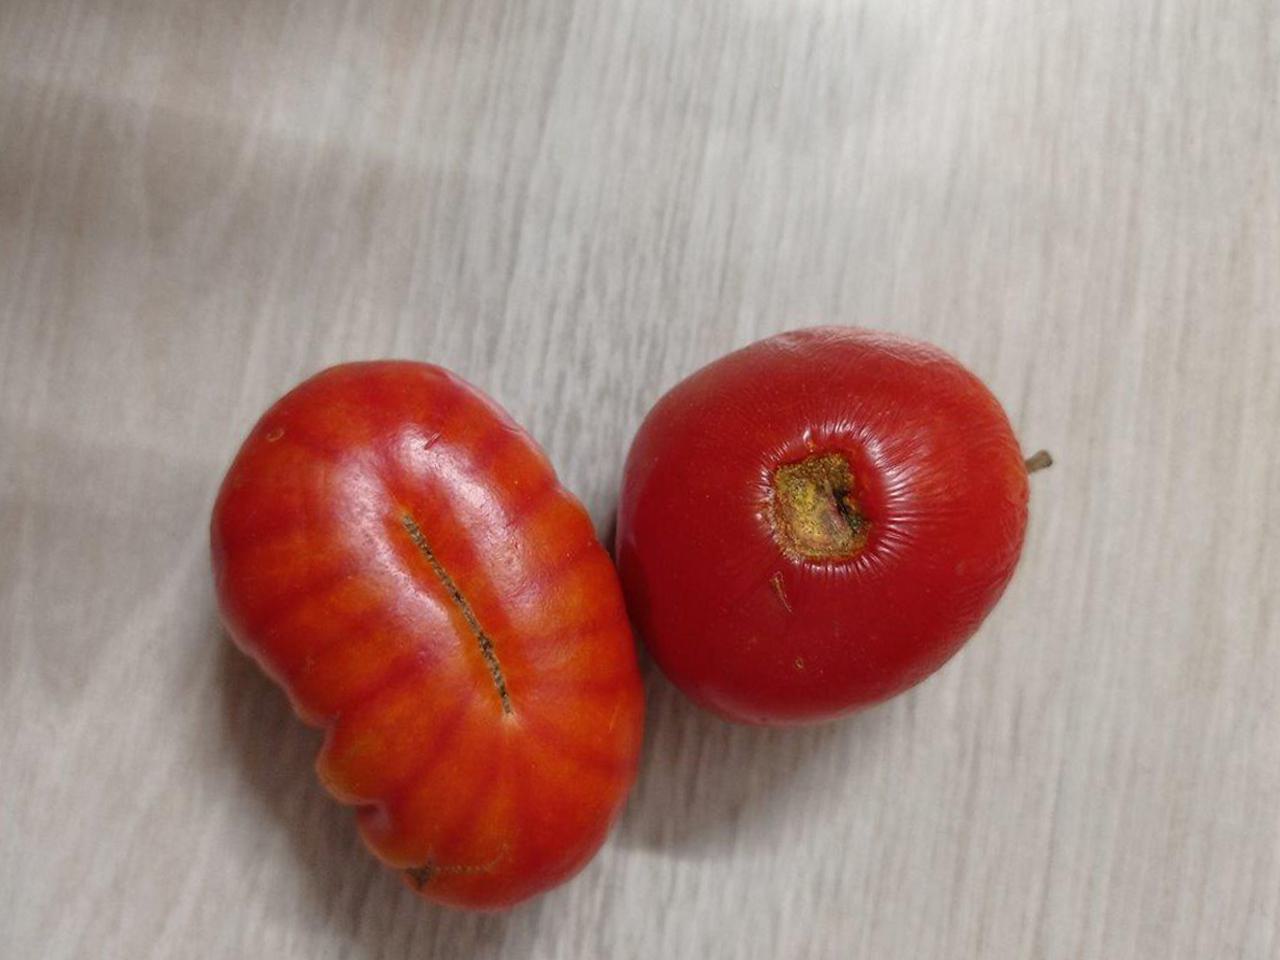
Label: Rotten